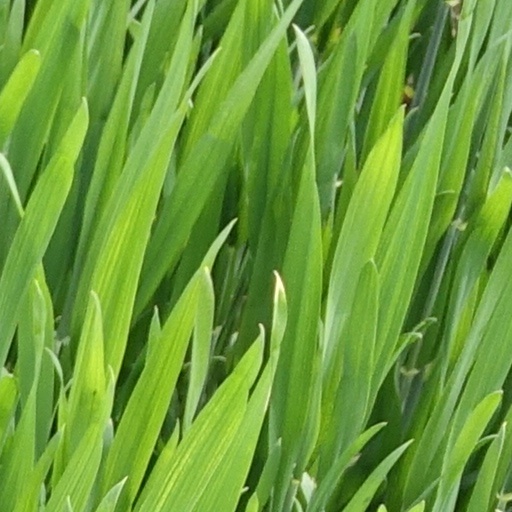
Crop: wheat